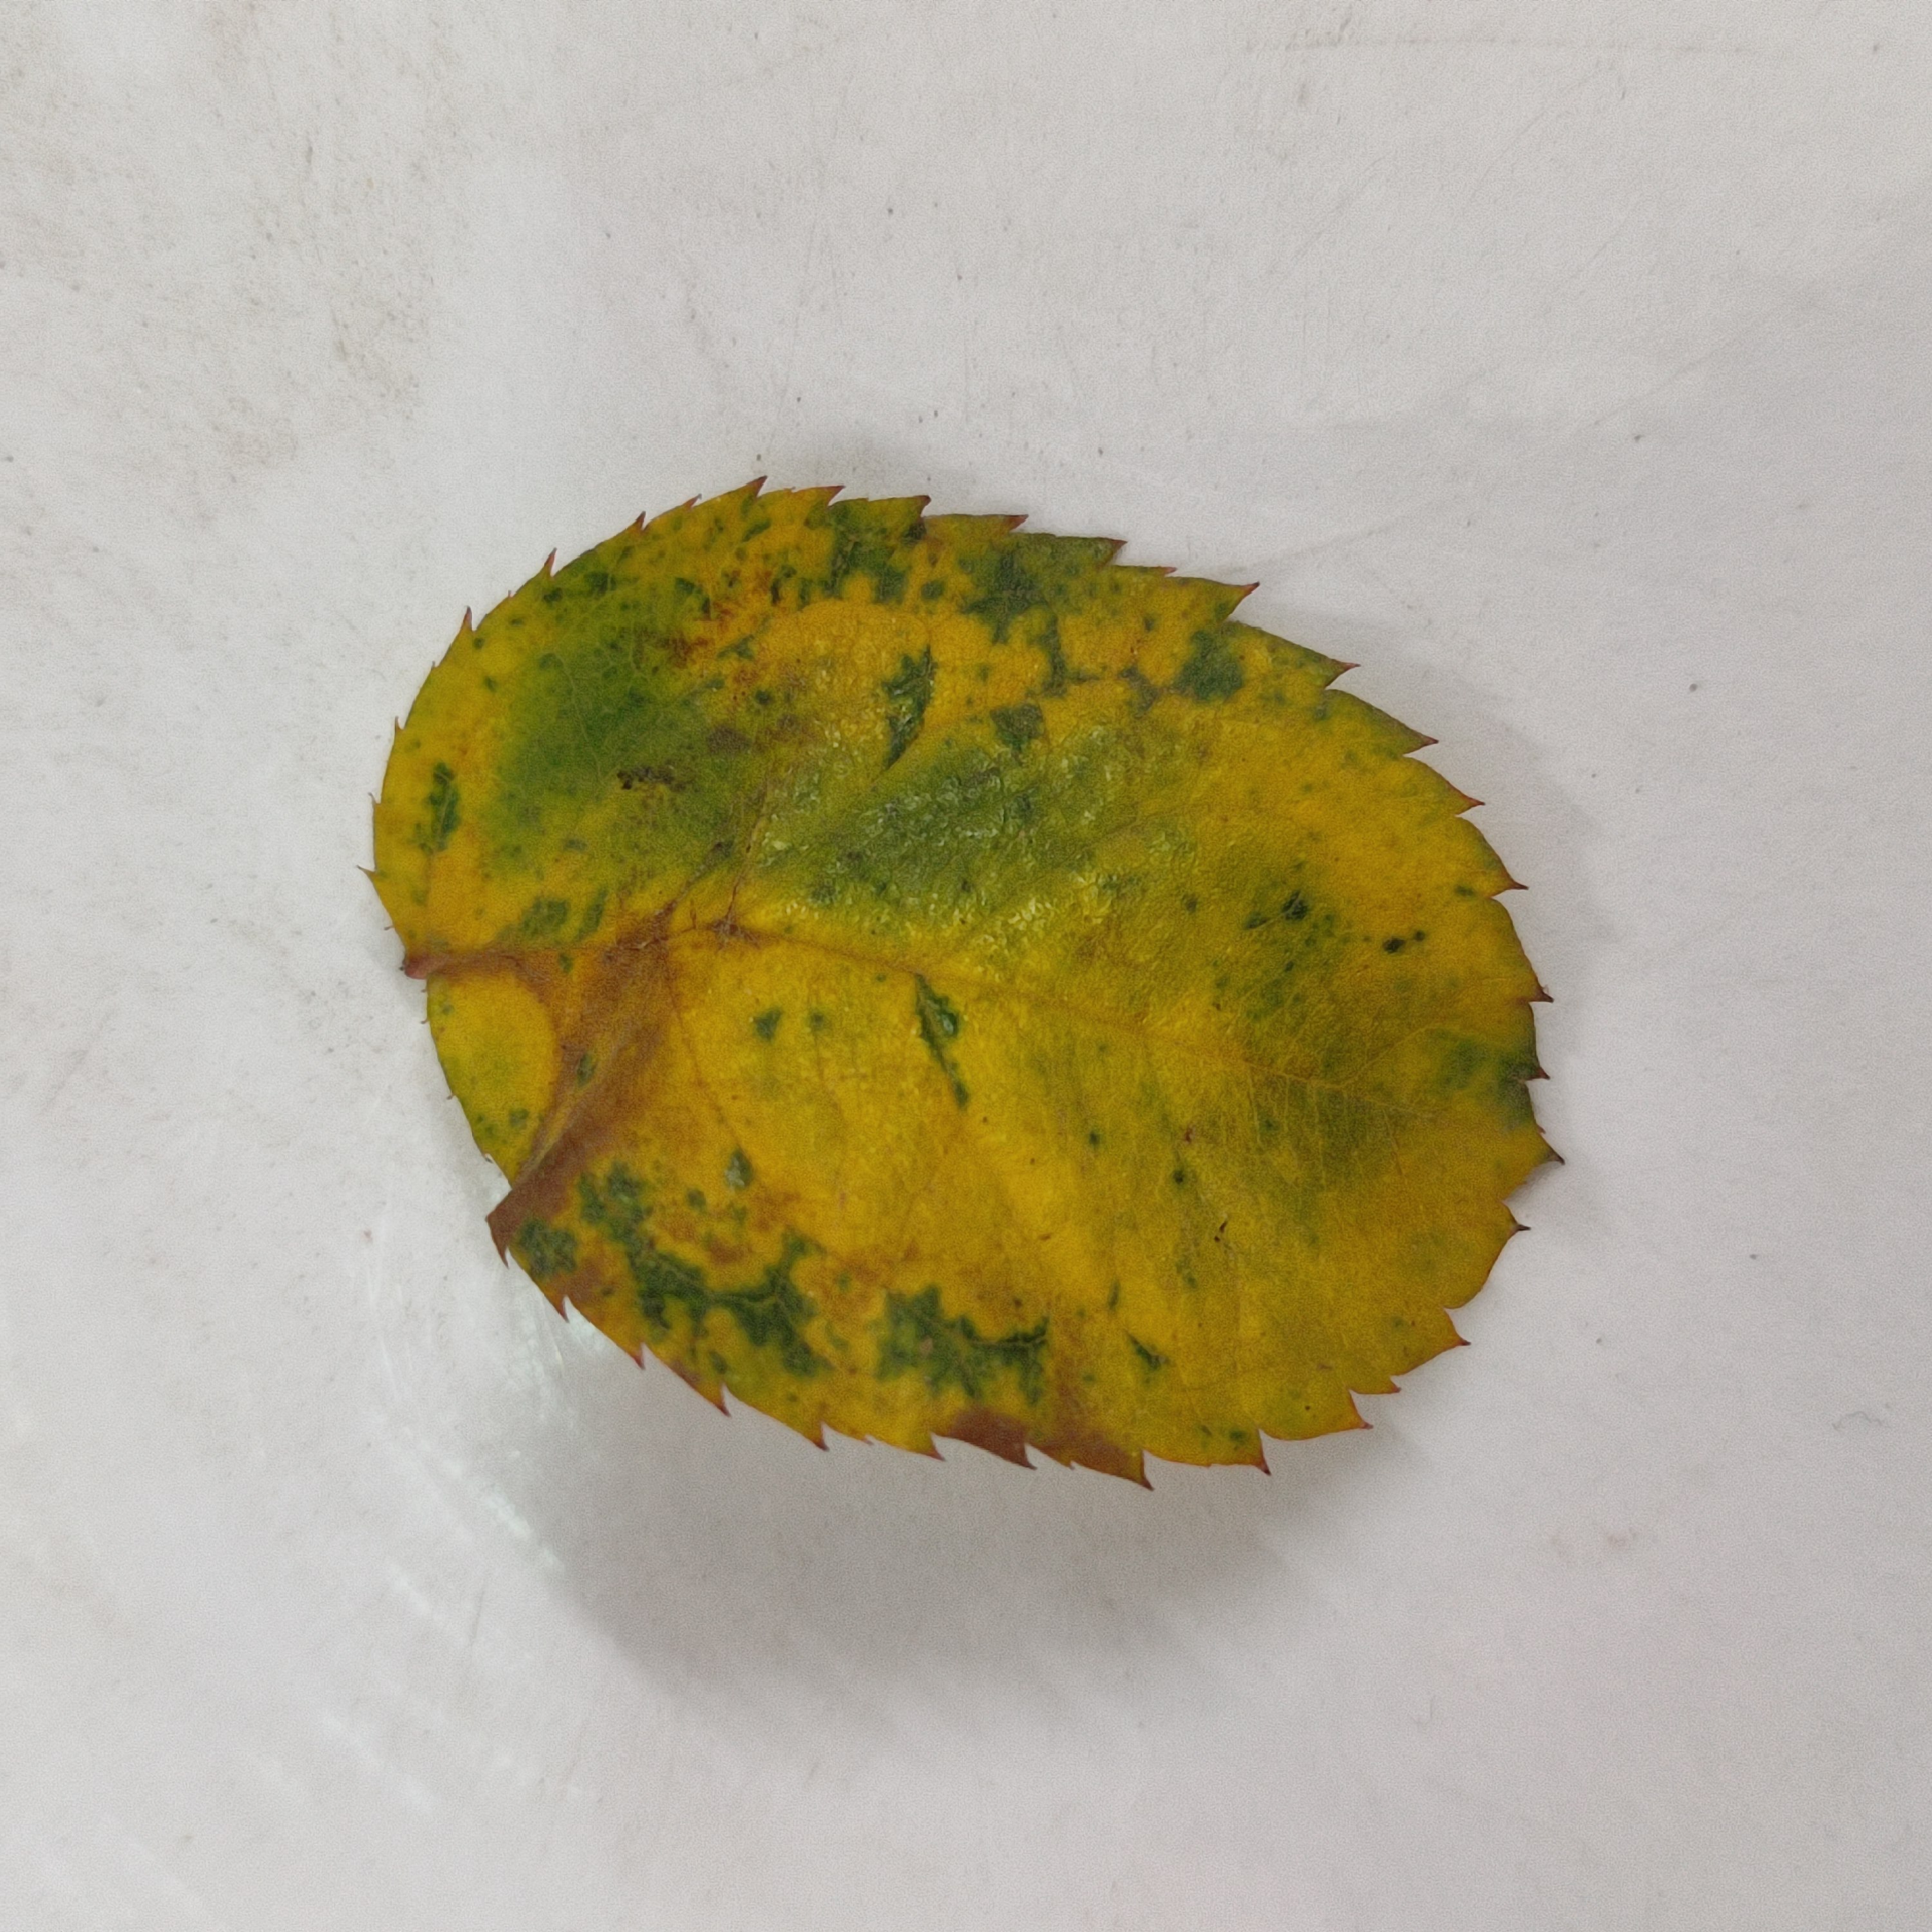
Label: Yellow Mosaic Virus